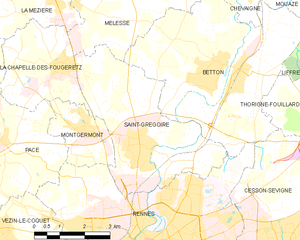
Saint-Grégoire est une commune française située dans le département d'Ille-et-Vilaine, en région Bretagne. Appartenant à Rennes Métropole et peuplée de 9 639 habitants, elle borde le nord de la commune de Rennes.